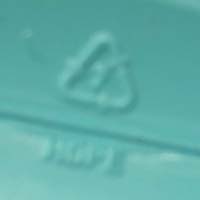
Plastic recycling code class: 2_high_density_polyethylene_PE-HD